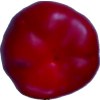
Label: red_pepper